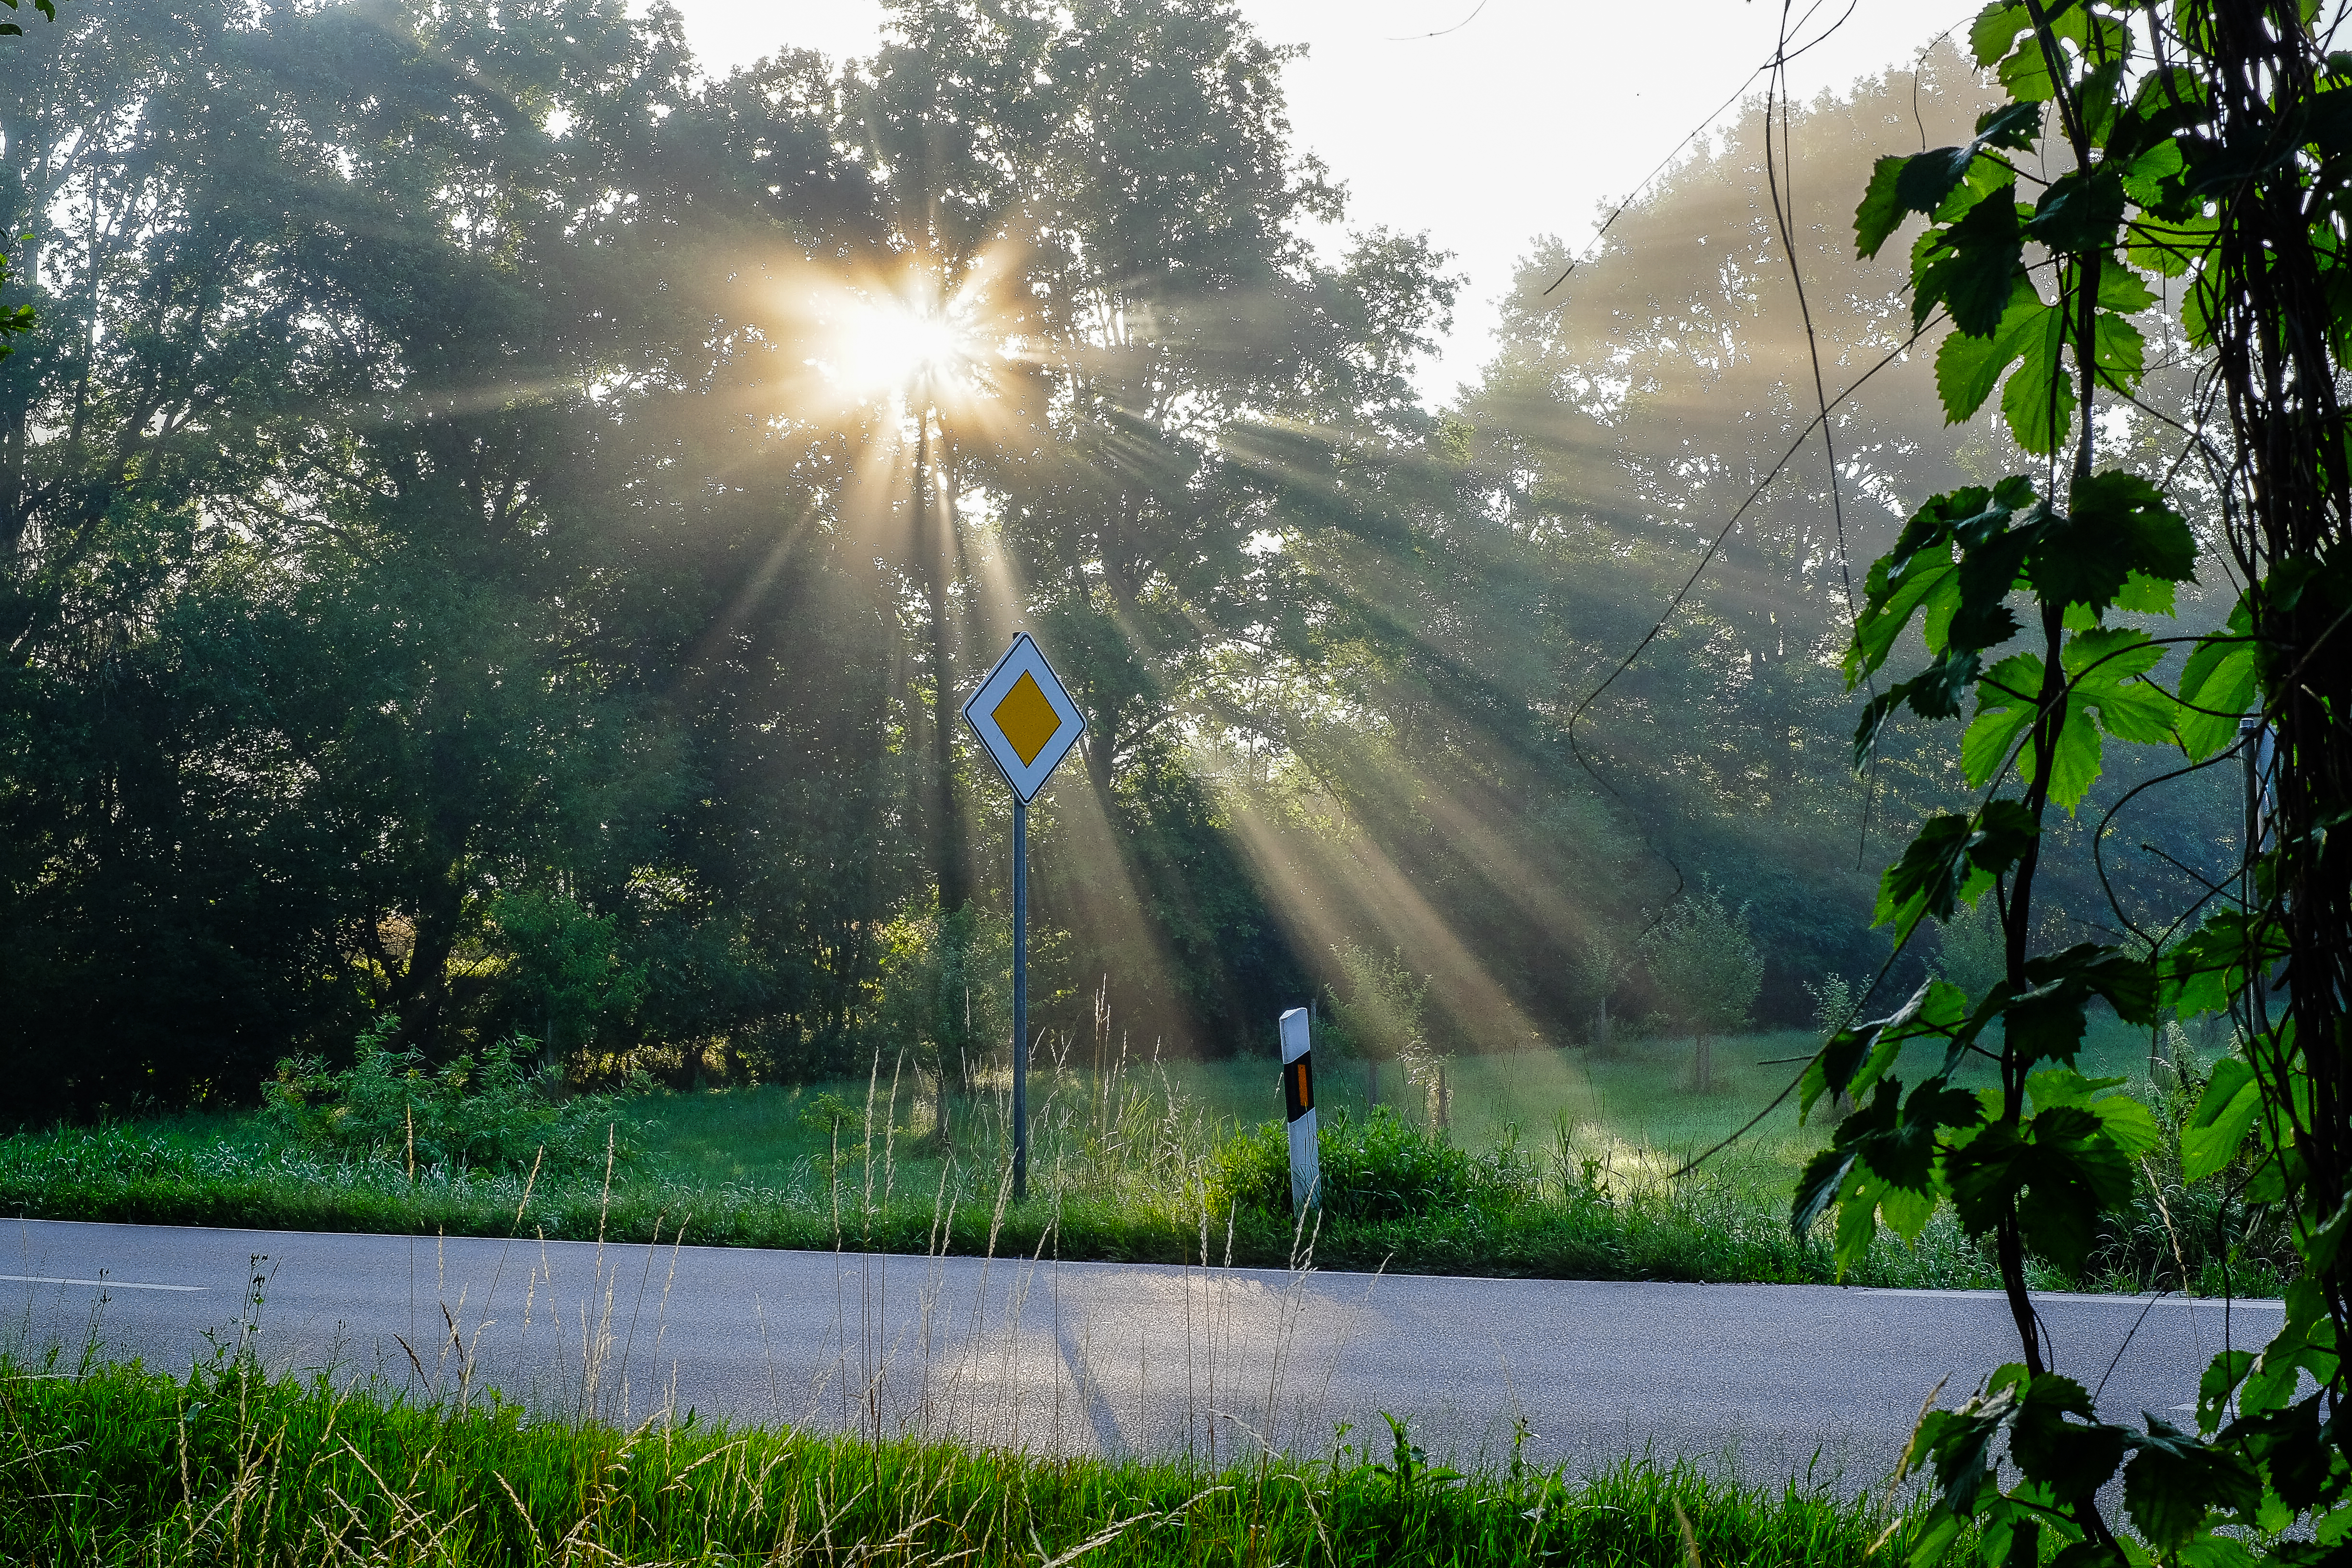
landscape, tree, nature, forest, grass, light, mist, street, lawn, sunlight, morning, leaf, flower, green, reflection, jungle, botany, garden, germany, deutschland, landschaft, sonne, bayern, bavaria, woodland, habitat, strase, positive, positiv, rural area, vorfahrt, rightofwayforthesun, natural environment, atmospheric phenomenon, woody plant